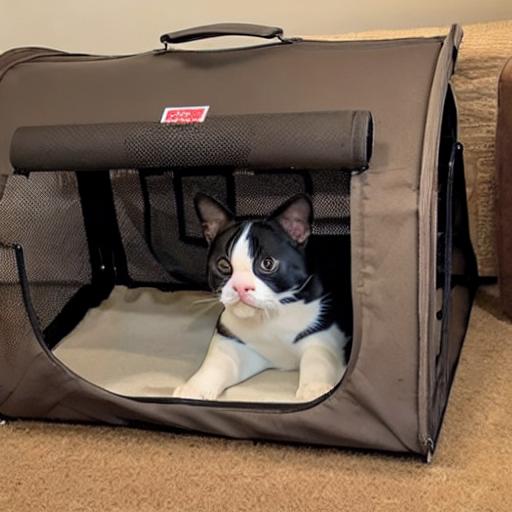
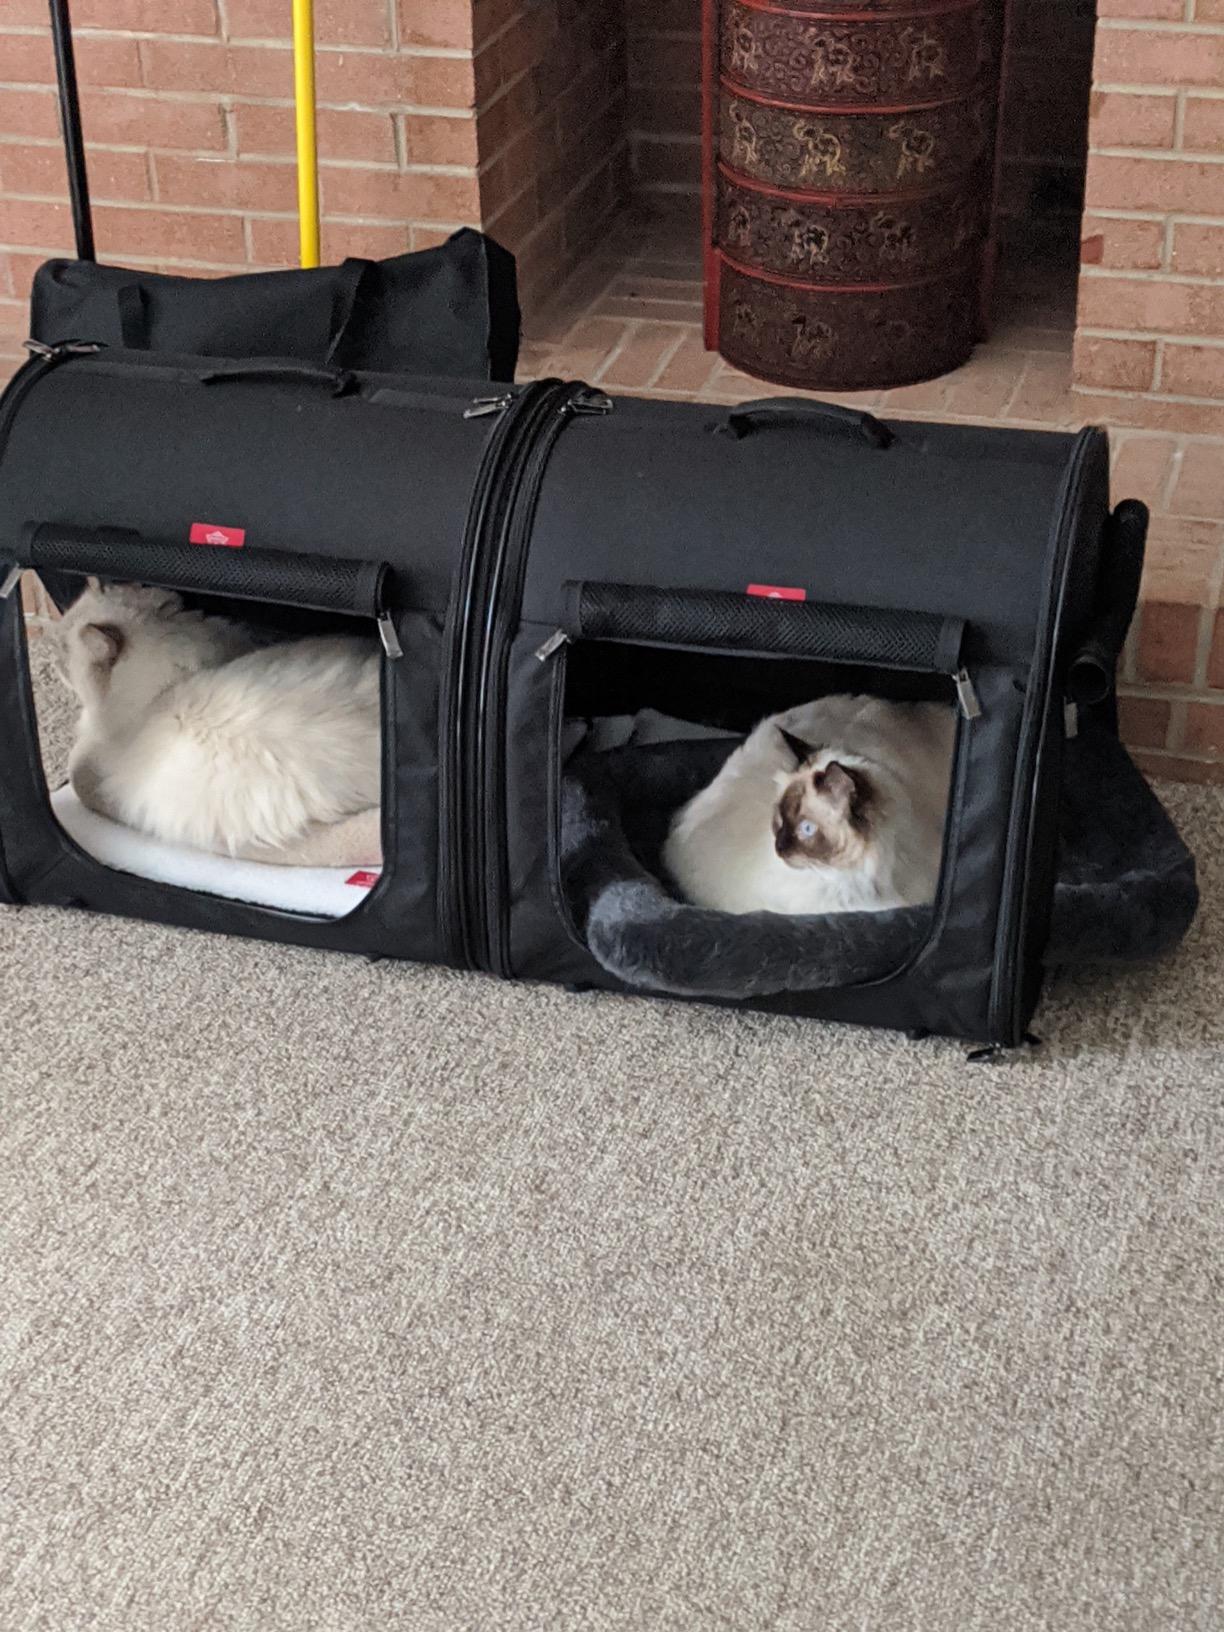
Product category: items_kennel
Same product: no